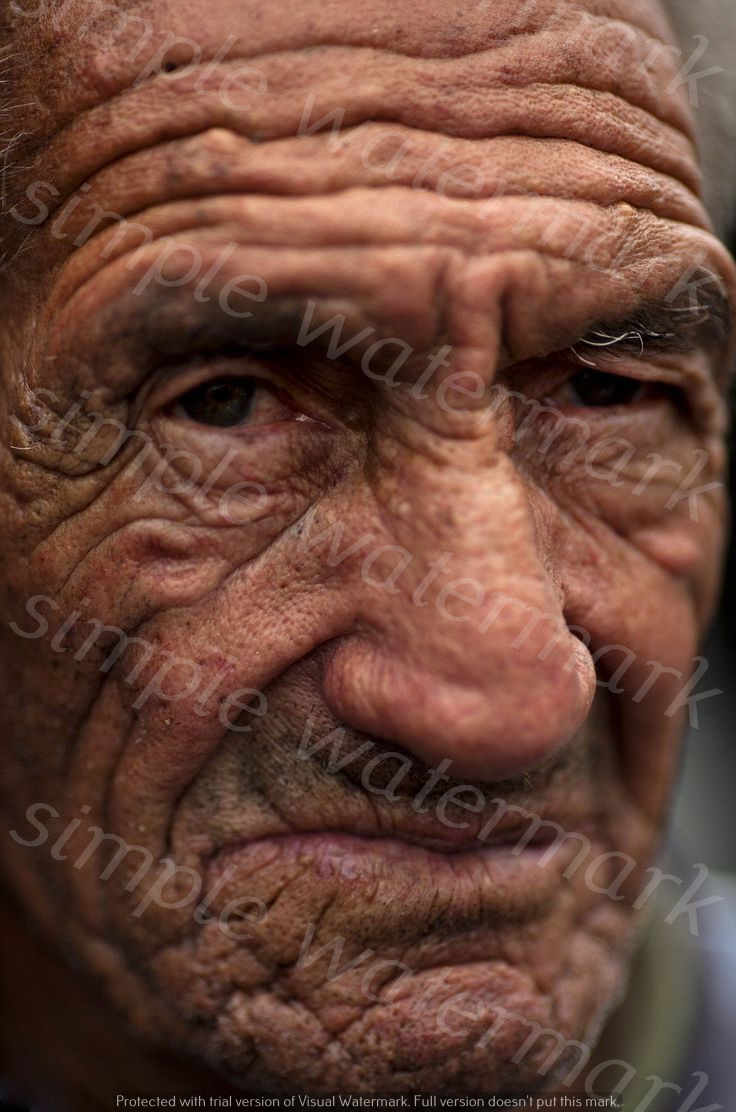
Label: Watermark